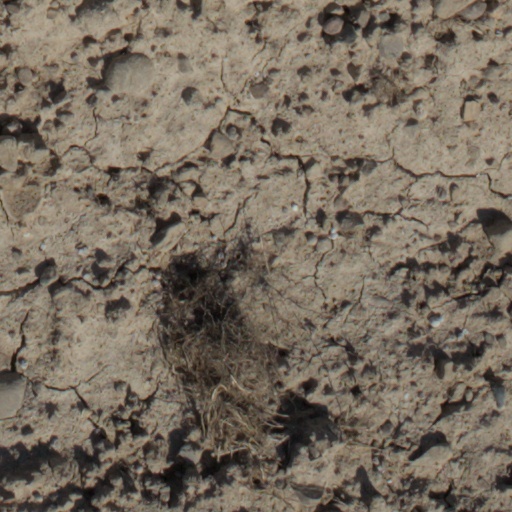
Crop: wheat